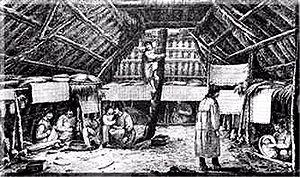
Les Aléoutes sont un peuple autochtone rattaché à l’ensemble culturel inuit, vivant dans les îles du Commandeur, les îles Aléoutiennes, les îles Pribilof, les îles Shumagin et la péninsule d'Alaska.
L'histoire de l'Alaska remonte au Paléolithique supérieur quand des groupes sibériens ont traversé le pont terrestre de Béringie pour rejoindre l'actuel Alaska.